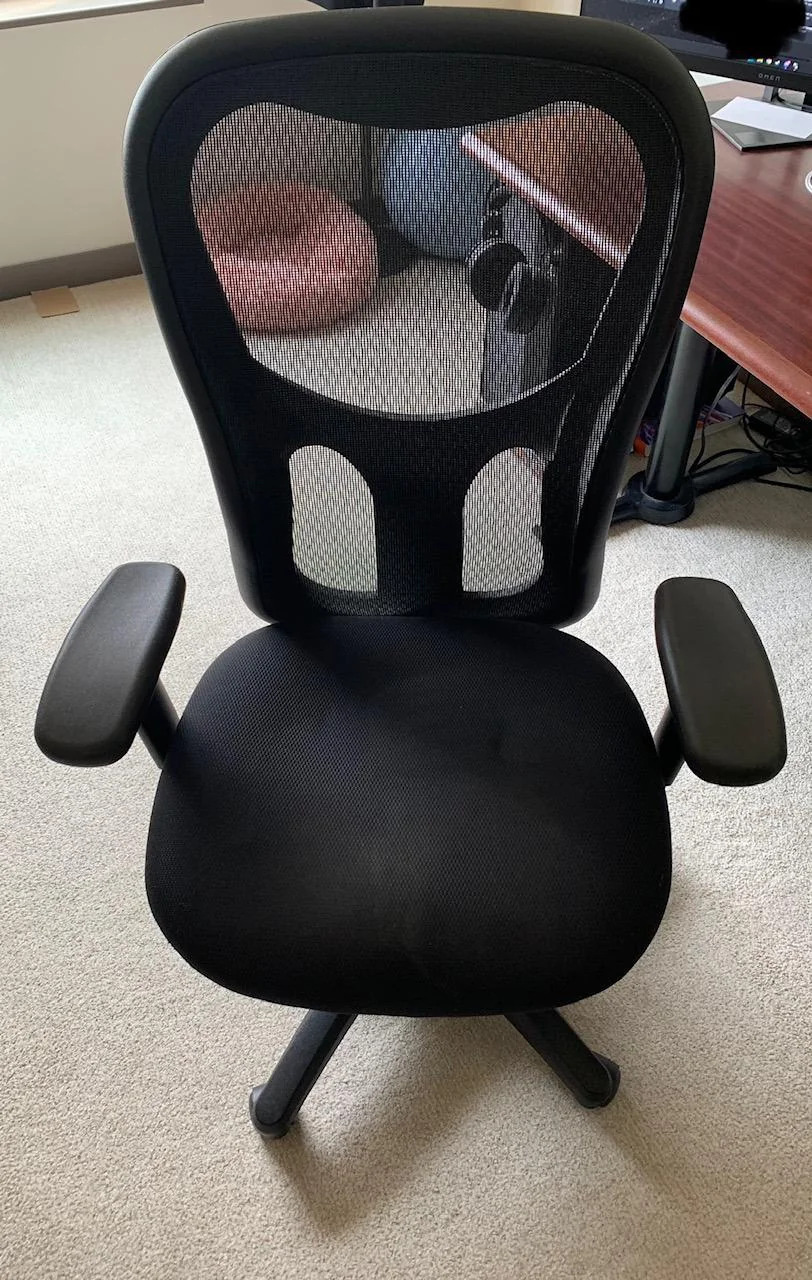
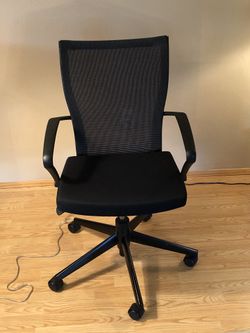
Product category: items_chair
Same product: no